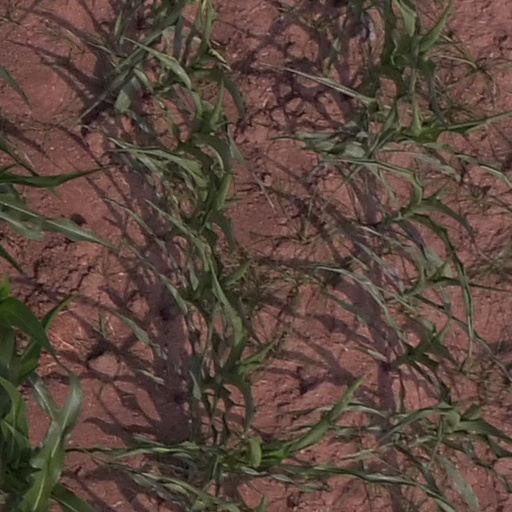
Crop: maize; corn